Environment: real
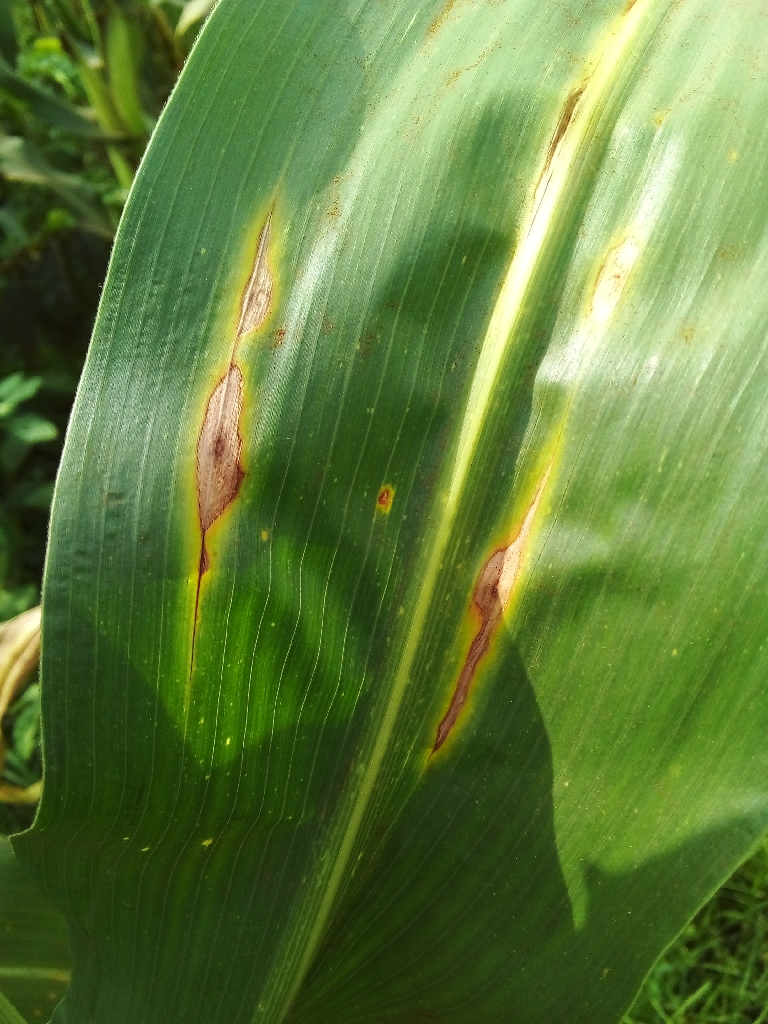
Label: northern_corn_leaf_blight